James Stephen (architect)

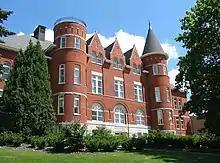
Thompson Hall at WSU, designed by Josenhans & Stephen in 1895

Stephen was born in Ontario, Canada in 1858 to Alexander and Mary Stephen, both Scottish immigrants. He moved to Detroit, Michigan in 1864 at age six. His father was a skilled cabinetmaker and James trained to be one too. He also learned to make pipe organs. He learned the skills of an architect through a correspondence course and began practice in that field in Hyde Park, Illinois from 1885 to 1887. He later moved to Pasadena, California where he practiced 1887–89, and then on to Washington when there was great need for architects during rebuilding after the Great Seattle Fire of 1889.